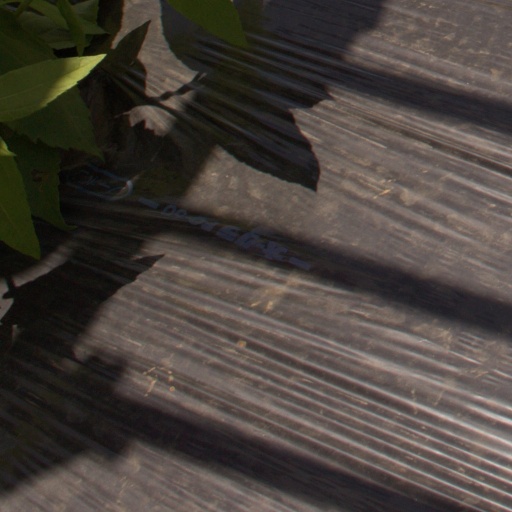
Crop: Jerusalem artichoke